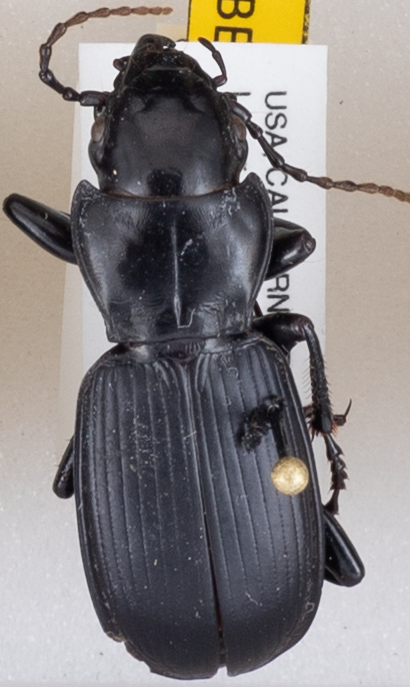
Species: Pterostichus lama
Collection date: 2019-08-05
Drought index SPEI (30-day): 0.746
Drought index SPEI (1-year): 0.54
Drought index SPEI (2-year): -0.03